Charibert II

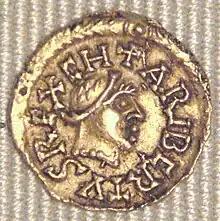
"Tremissis" of Charibert II, minted at Banassac, bearing his effigy and name

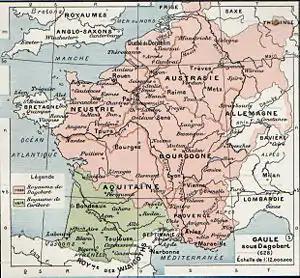
The Frankish kingdoms, showing Charibert's kingdom in green

Charibert II (607/6178 April 632), a son of Clotaire II and his junior wife Sichilde, was briefly King of Aquitaine from 629 to his death, with his capital at Toulouse. There are no direct statements about when Charibert was born exactly, the only known fact being that he was "a few years younger" than his half-brother Dagobert. His father Clotaire evidently had a bigamous marriage (not then uncommon) and he was the offspring of the junior wife.